Sense of balance

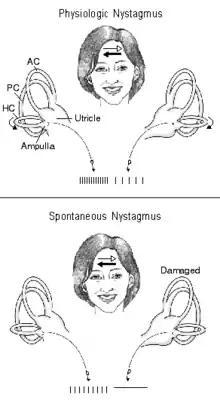
This figure shows nerve activity associated with rotational-induced physiologic nystagmus and spontaneous nystagmus resulting from a lesion of one labyrinth. Thin straight arrows show direction of slow components, thick straight arrows show direction of fast components, and curved arrows show direction of endolymph flow in the horizontal semicircular canals. The three semicircular canals are marked AC (anterior canal), PC (posterior canal), and HC (horizontal canal).

When the sense of balance is interrupted it causes dizziness, disorientation and nausea. Balance can be upset by Ménière's disease, superior canal dehiscence syndrome, an inner ear infection, by a bad common cold affecting the head or a number of other medical conditions including but not limited to vertigo. It can also be temporarily disturbed by quick or prolonged acceleration, for example, riding on a merry-go-round. Blows can also affect equilibrioreception, especially those to the side of the head or directly to the ear.